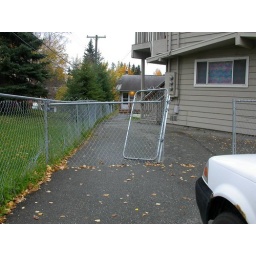
The fence Sweetheart ran my car over last Wednesday seems to be recovering.